History of Africa

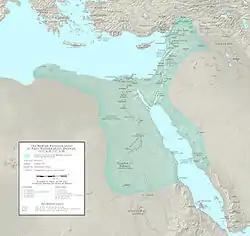
Extent of the Mamluk Sultanate under Sultan Al-Nasir Muhammad

Amid a harsh drought which likely troubled the society, royal elites moved the capital to Mapungubwe Hill and settled its flat-topped summit around 1220, while most people settled below, surrounding the sacred leader in a protective circle. Mapungubwe Hill became the sole rainmaking hill, and its habitation by the leader emphasised a link between himself and rainmaking, which was substantial in the development of sacral kingship. The first king had their palace on the western part of the hill, and is called "Shiriyadenga" in Venda oral traditions. His entourage included soldiers and praise singers, along with musicians who played mbiras and xylophones. The state likely covered 30,000 km (12,000 square miles). They traded locally with Toutswe and Eiland among others. High global demand saw gold and ivory exported to the Indian Ocean trade via Sofala. It is unclear to what extent coercion and conflict played in Mapungubwe's growth and dominance due to this being challenging to recognise archaeologically, however the stone walls likely served a defensive purpose, indicating warfare was conventional.